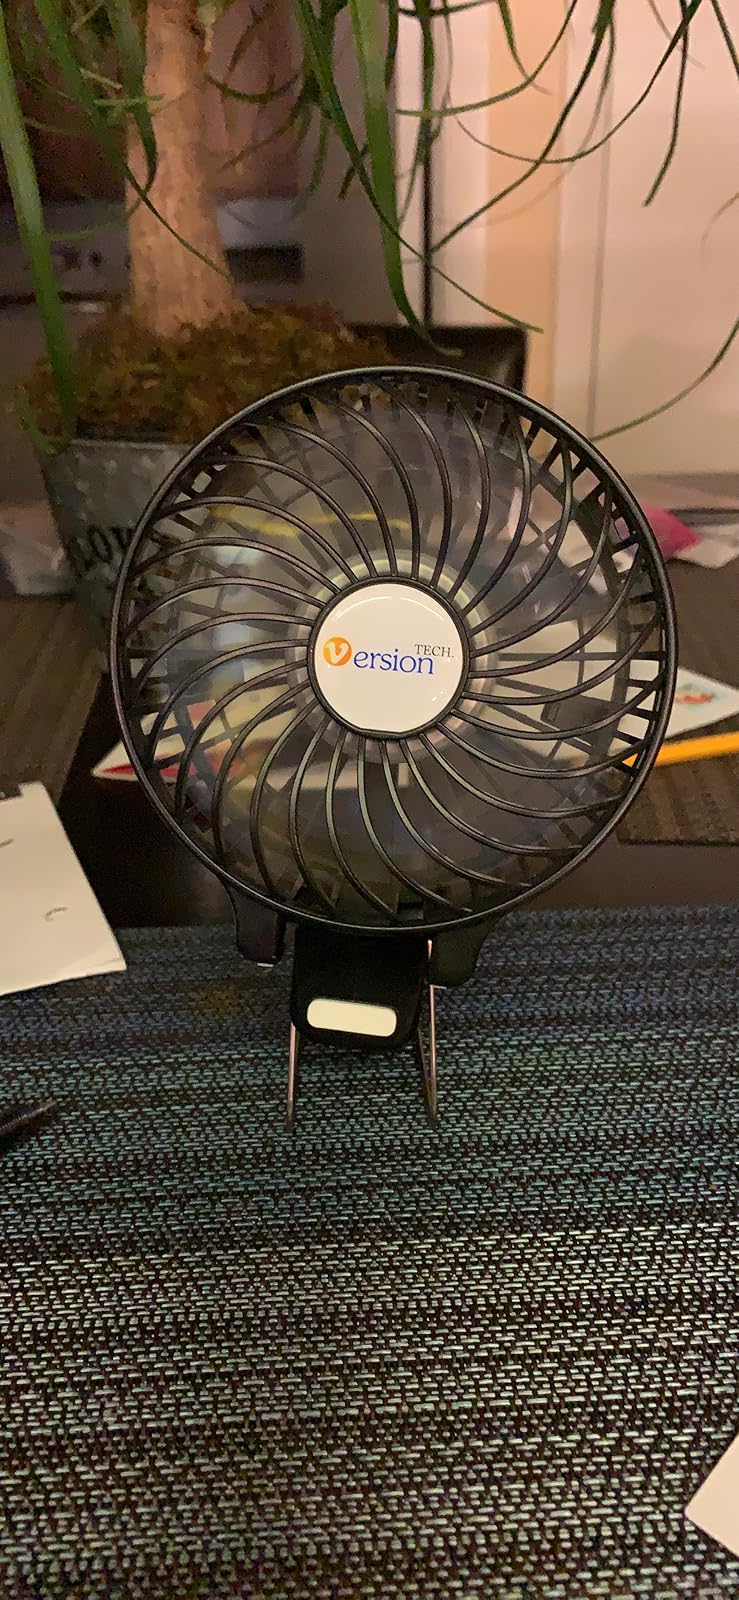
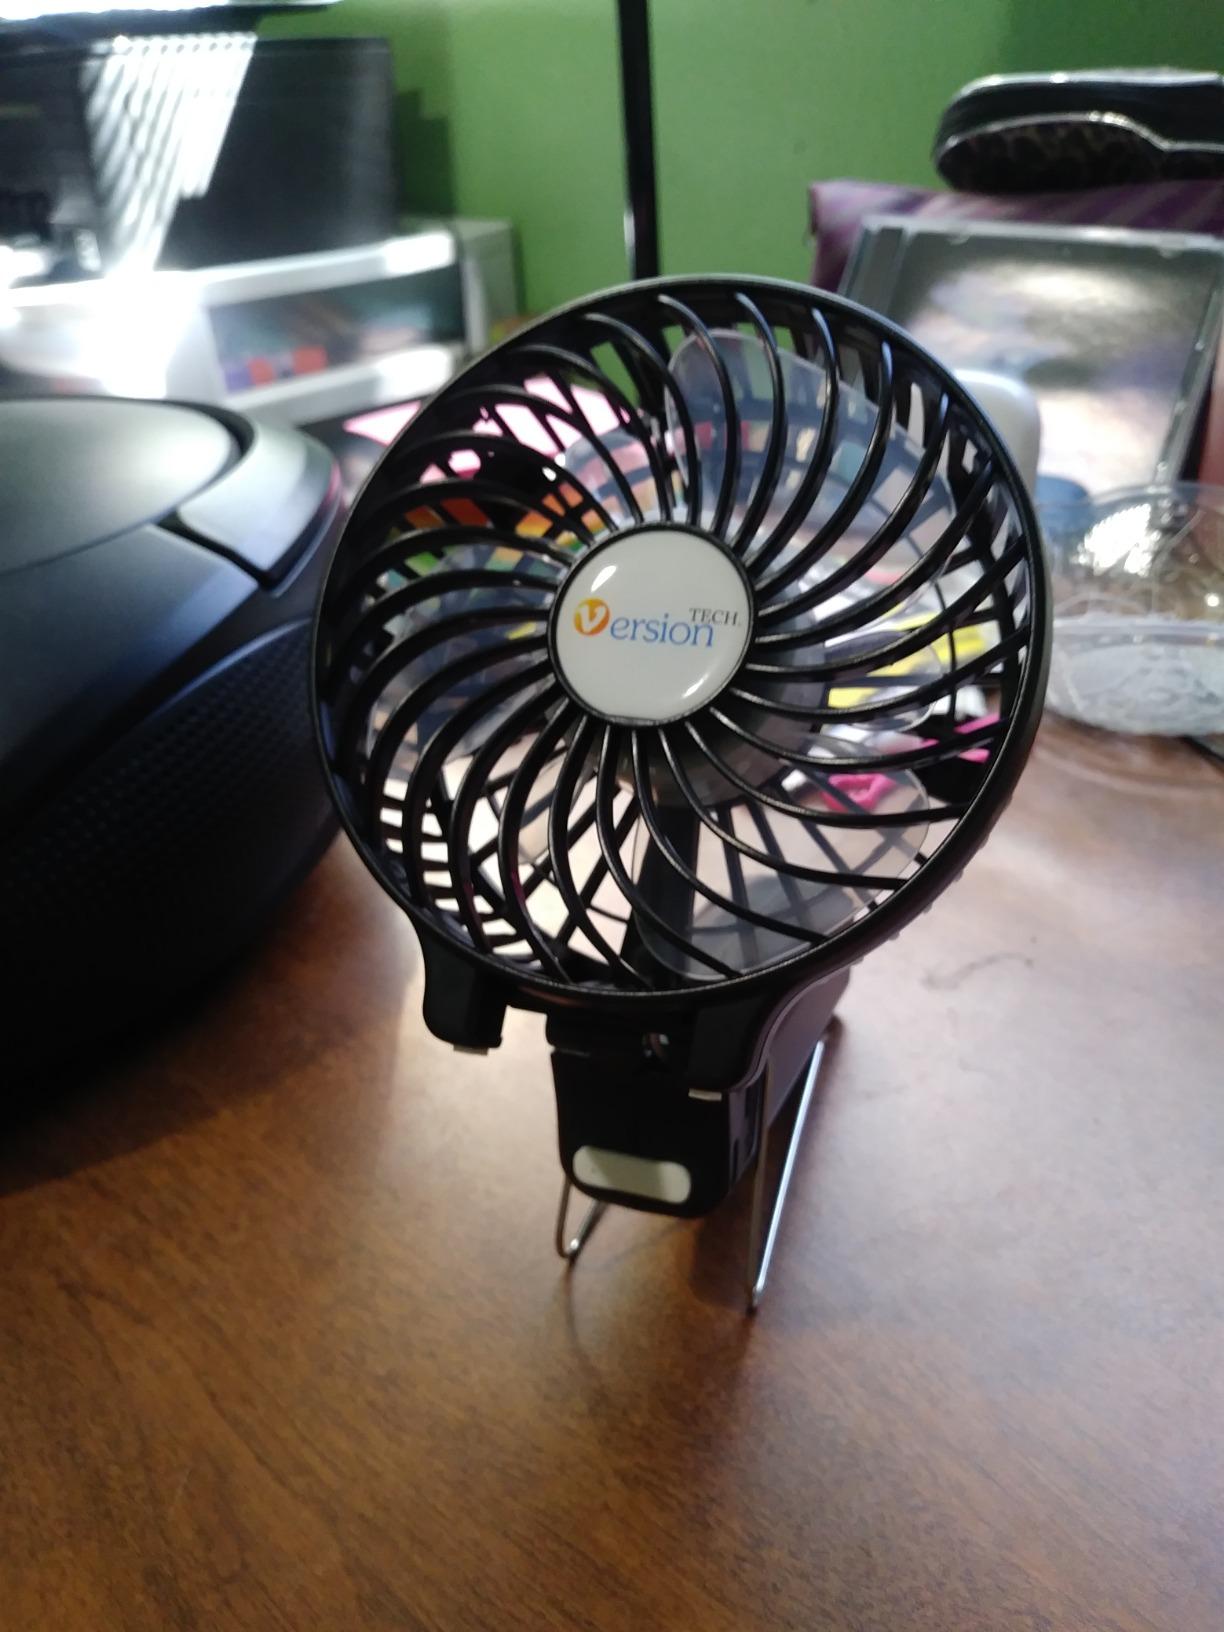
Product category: fan
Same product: yes